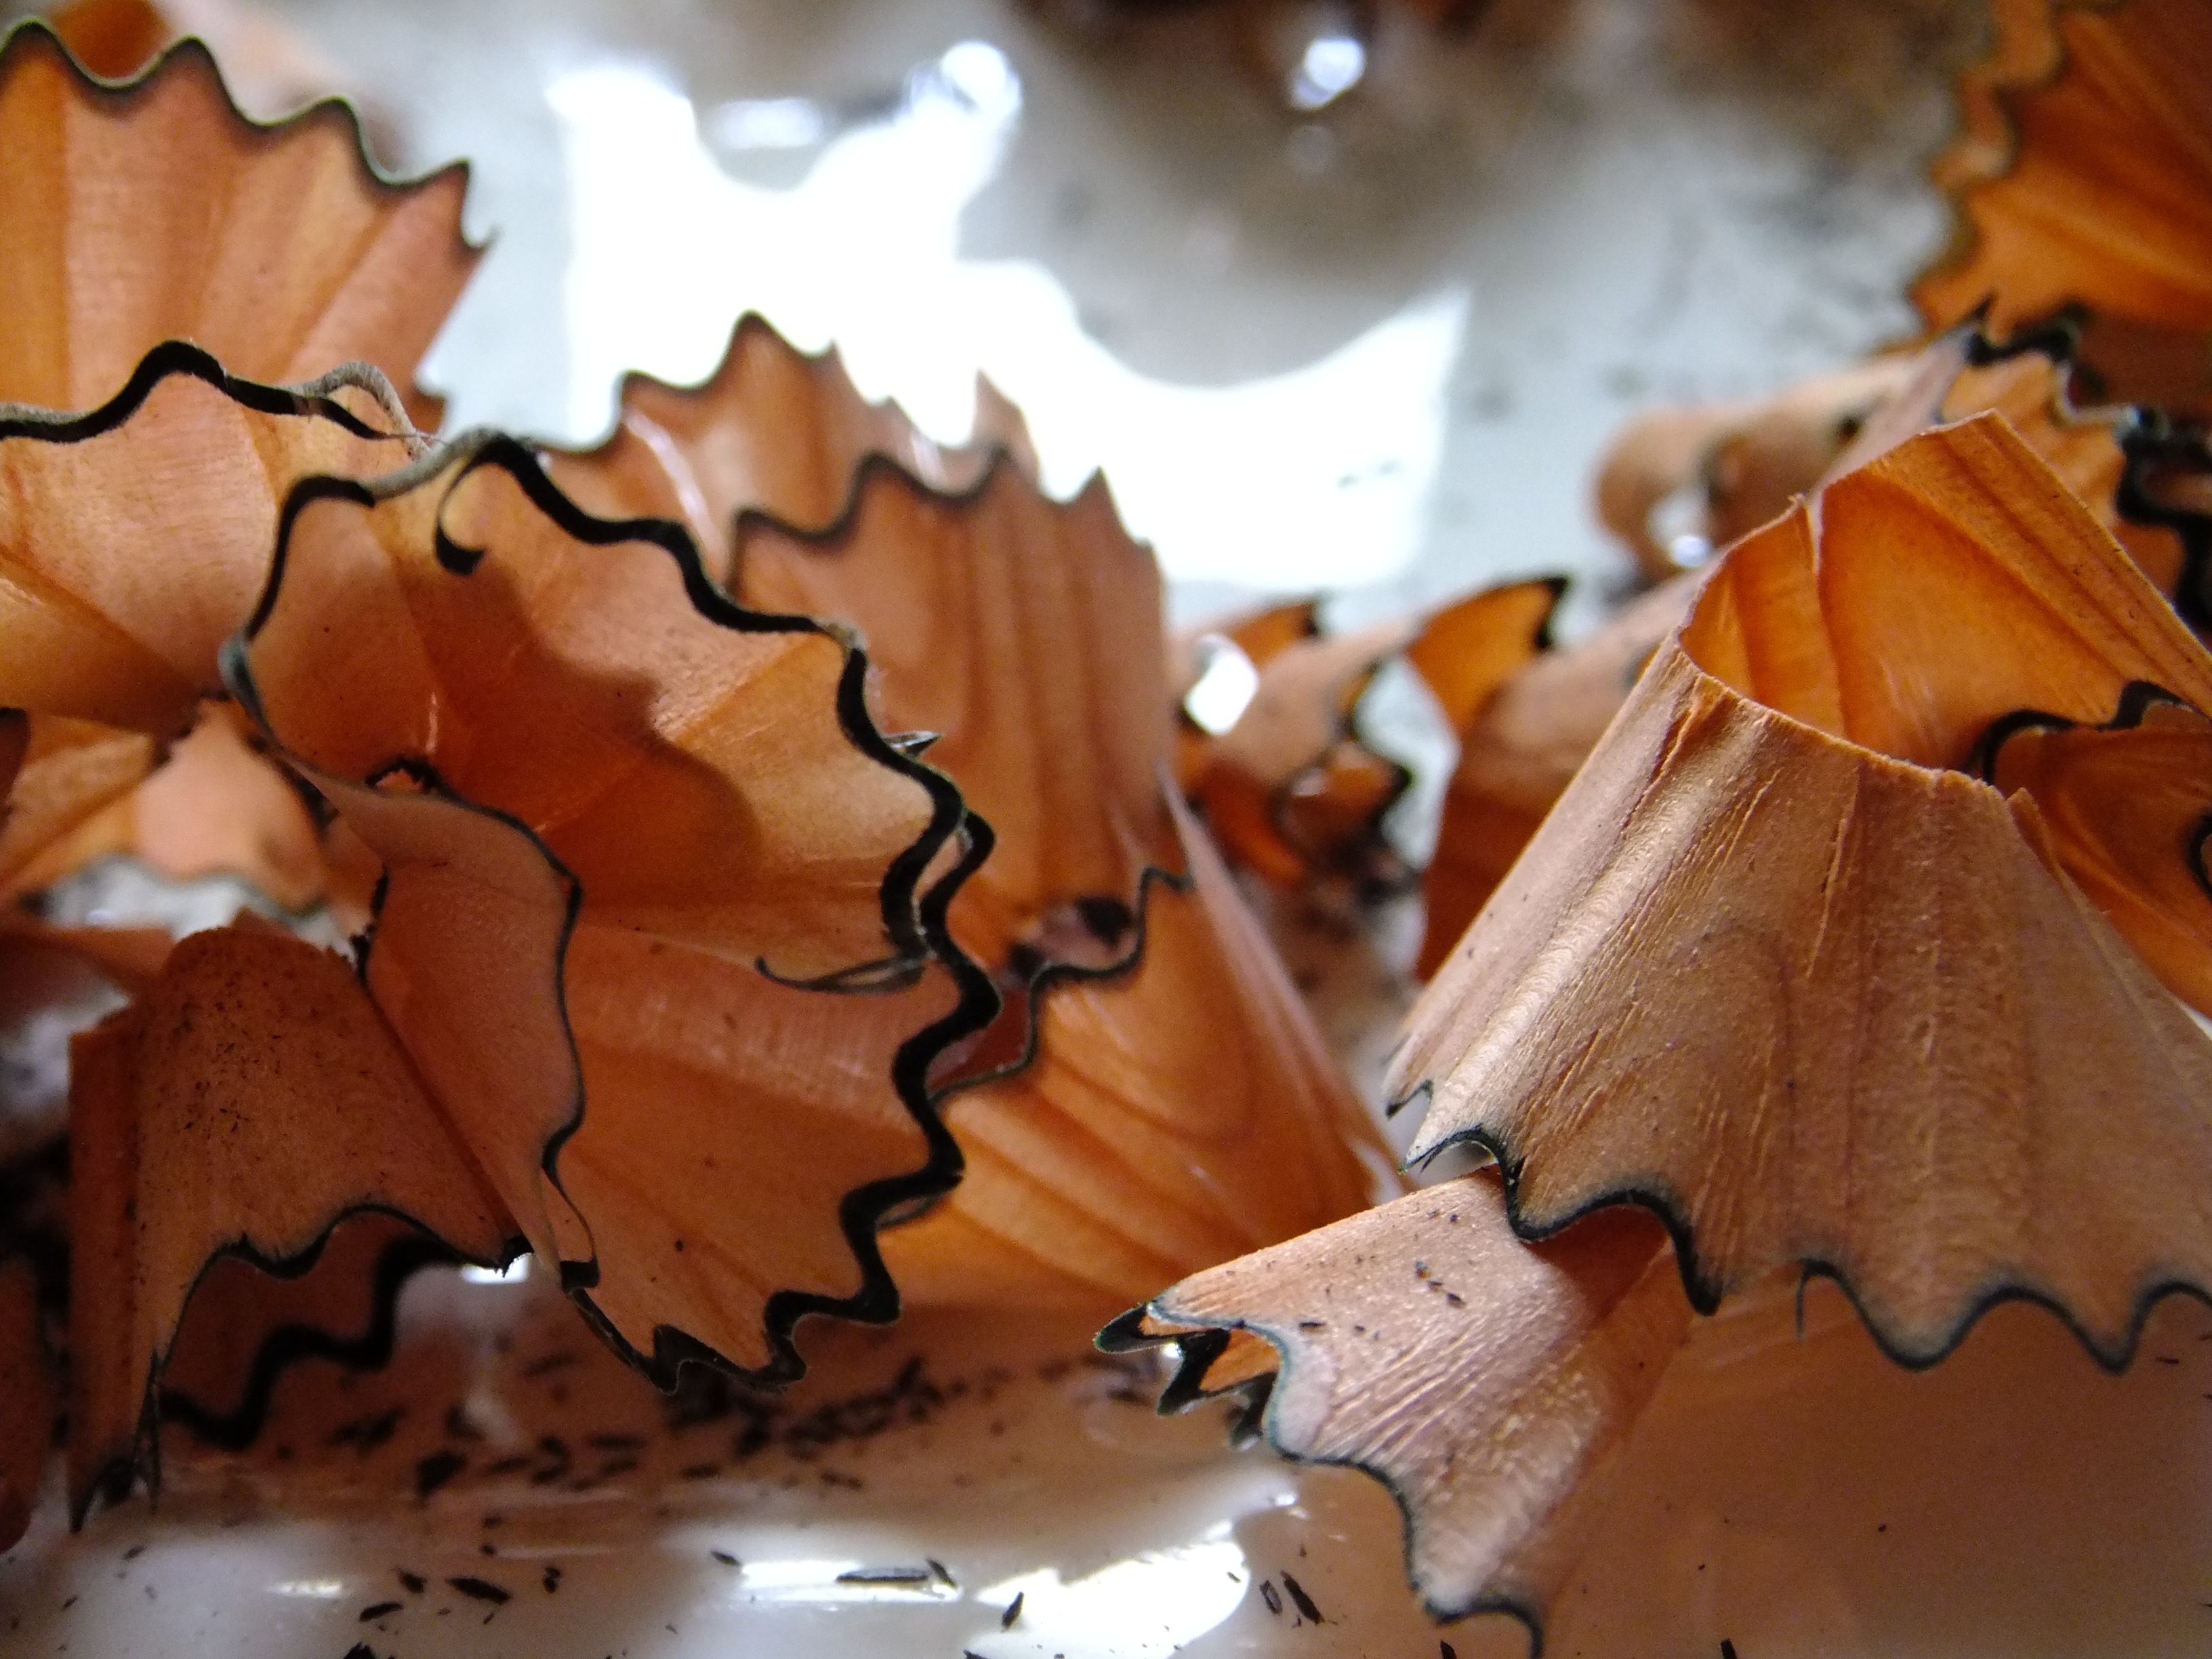
tree, pencil, plant, wood, leaf, flower, pen, autumn, close, still life, season, pencil sharpener, close up, writing implement, art, icing, carving, leave, macro photography, spitzer, office accessories, tips on, woody plant, spitz flowers